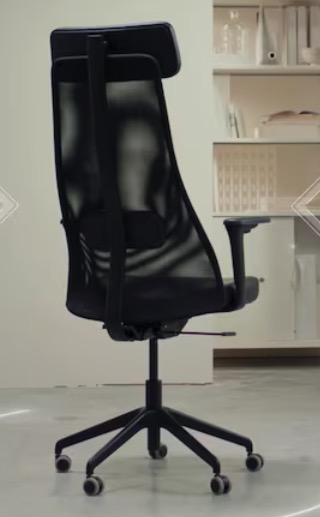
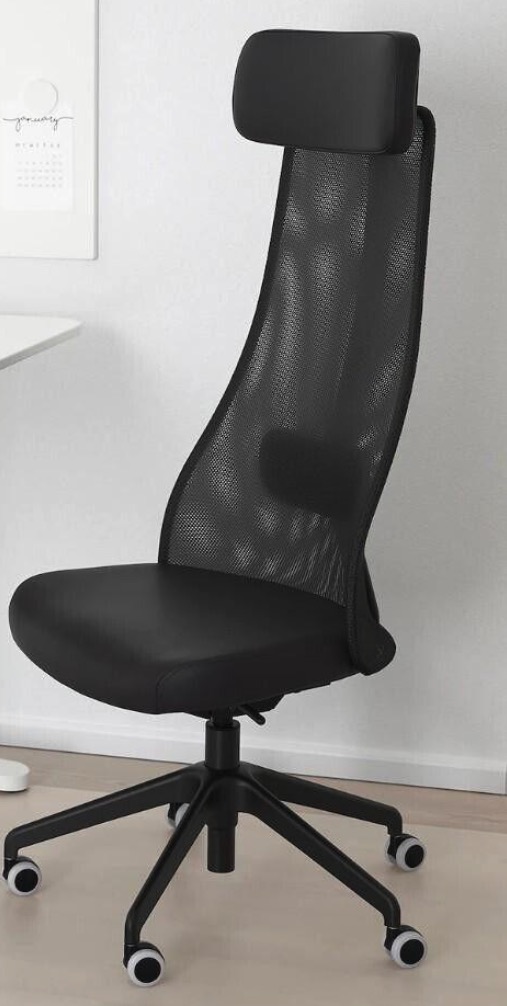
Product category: items_chair
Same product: yes